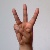
The image shows a hand gesture representing the letter 'W' in Indian Sign Language.